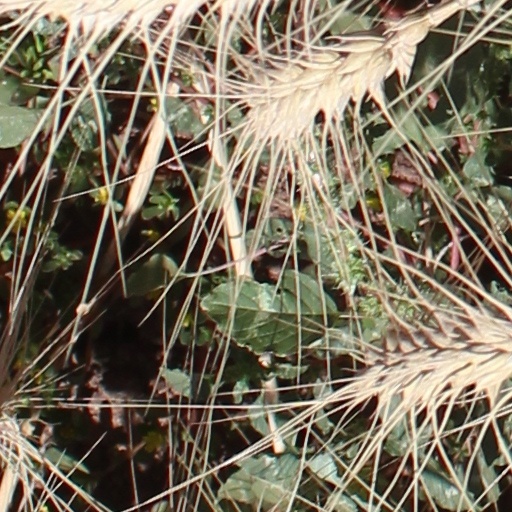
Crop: wheat